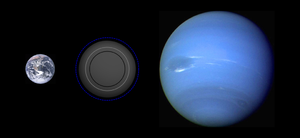
PSR B1257+12 c ou Poltergeist, initialement connue comme PSR B1257+12 B, est une planète extrasolaire confirmée en orbite autour de PSR B1257+12, un pulsar milliseconde situé à une distance d'environ 710 ± 40 parsecs du Soleil, dans la direction la constellation zodiacale de la Vierge.